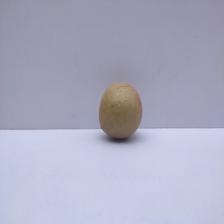
Size: Medium